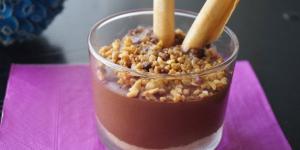
mousse de chocolate nata y galletas